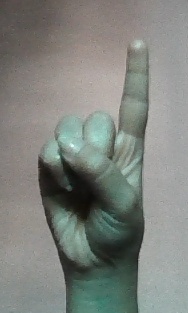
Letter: bb